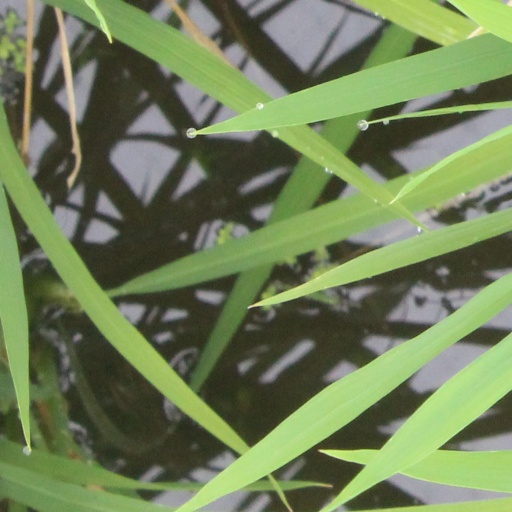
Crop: rice